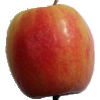
Label: Apple Pink Lady 1